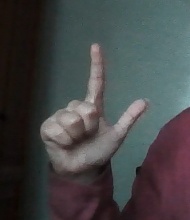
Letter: laam